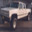
Label: pickup_truck